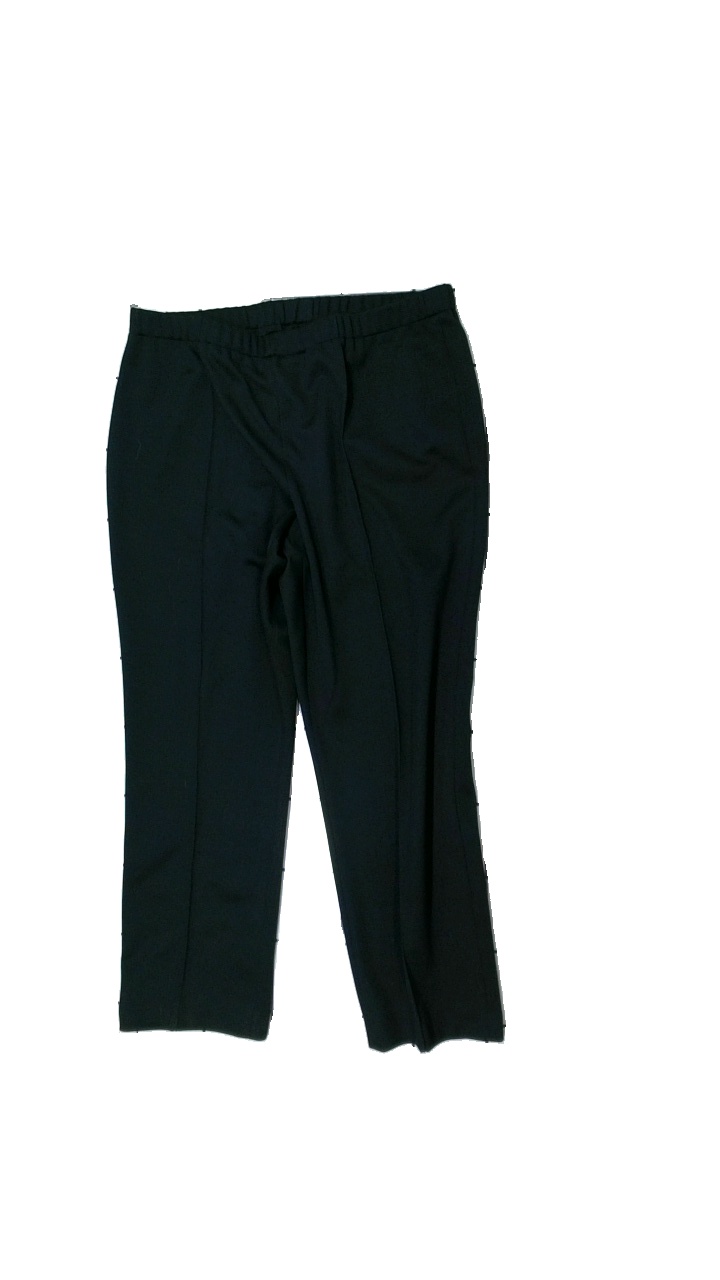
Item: Trousers (Ladies)
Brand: Atelier Collections
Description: black trousers
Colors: Black
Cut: Regular
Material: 100% Polyester
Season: All
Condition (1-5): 5
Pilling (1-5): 5
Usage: Reuse
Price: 50-100